Nicole van der Kaay

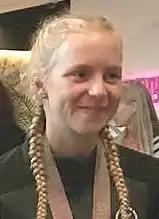
Van der Kaay in 2018

Nicole van der Kaay (born 10 February 1996) is a New Zealand triathlete who represented her country at the 2018 Commonwealth Games on the Gold Coast. She won a bronze medal in the mixed relay with teammates Andrea Hewitt, Tayler Reid, and Ryan Sissons, and was the best-placed New Zealander in the women's triathlon, finishing seventh. She competed at the 2022 Commonwealth Games where she came 9th in the women's event. She grew up in Taupō.